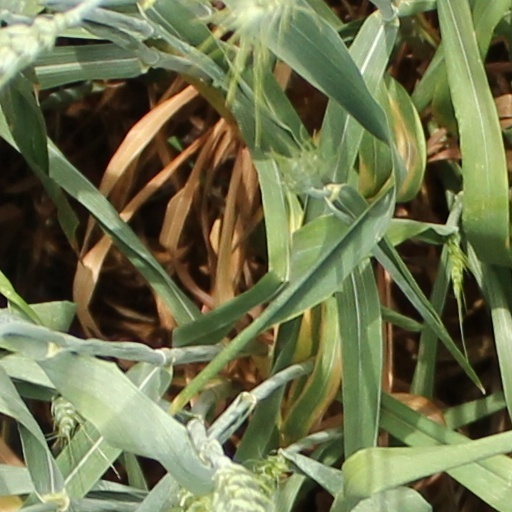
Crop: wheat